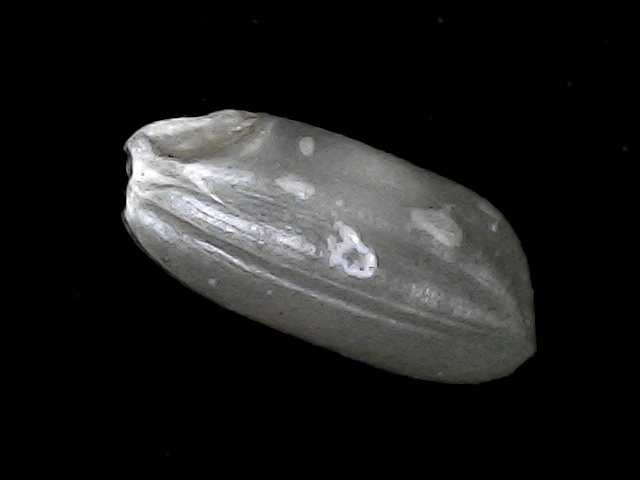
Rice variety: BD33